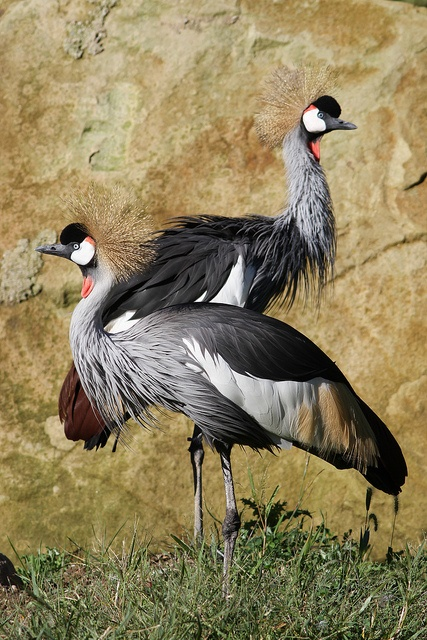
Two birds standing together by a large rock
Two feathered birds facing opposite directions against a wall
Two tall birds stand together on a grassy spot next to a large rock wall.
Two birds standing next to each other next to a mountain.
a close up of two birds standing on grass